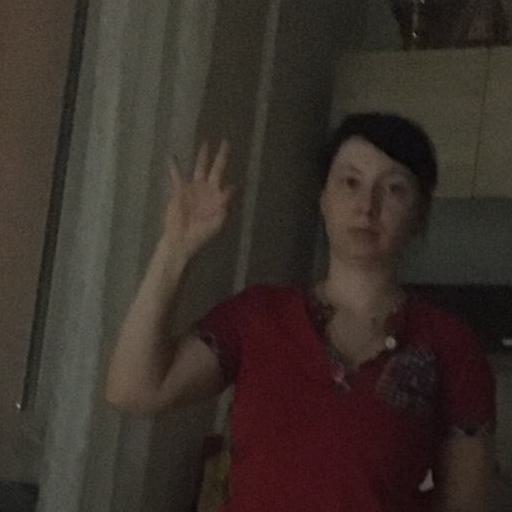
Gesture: ok